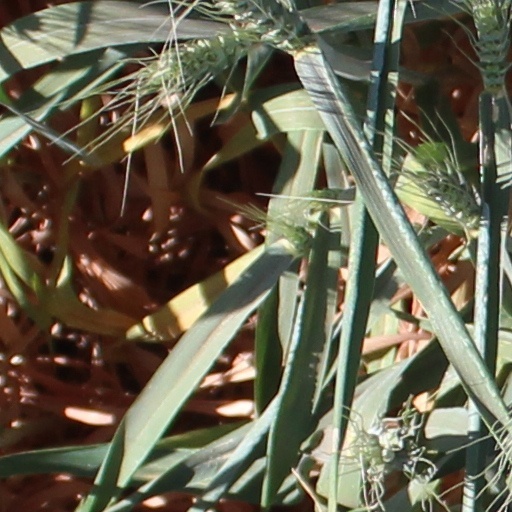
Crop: wheat